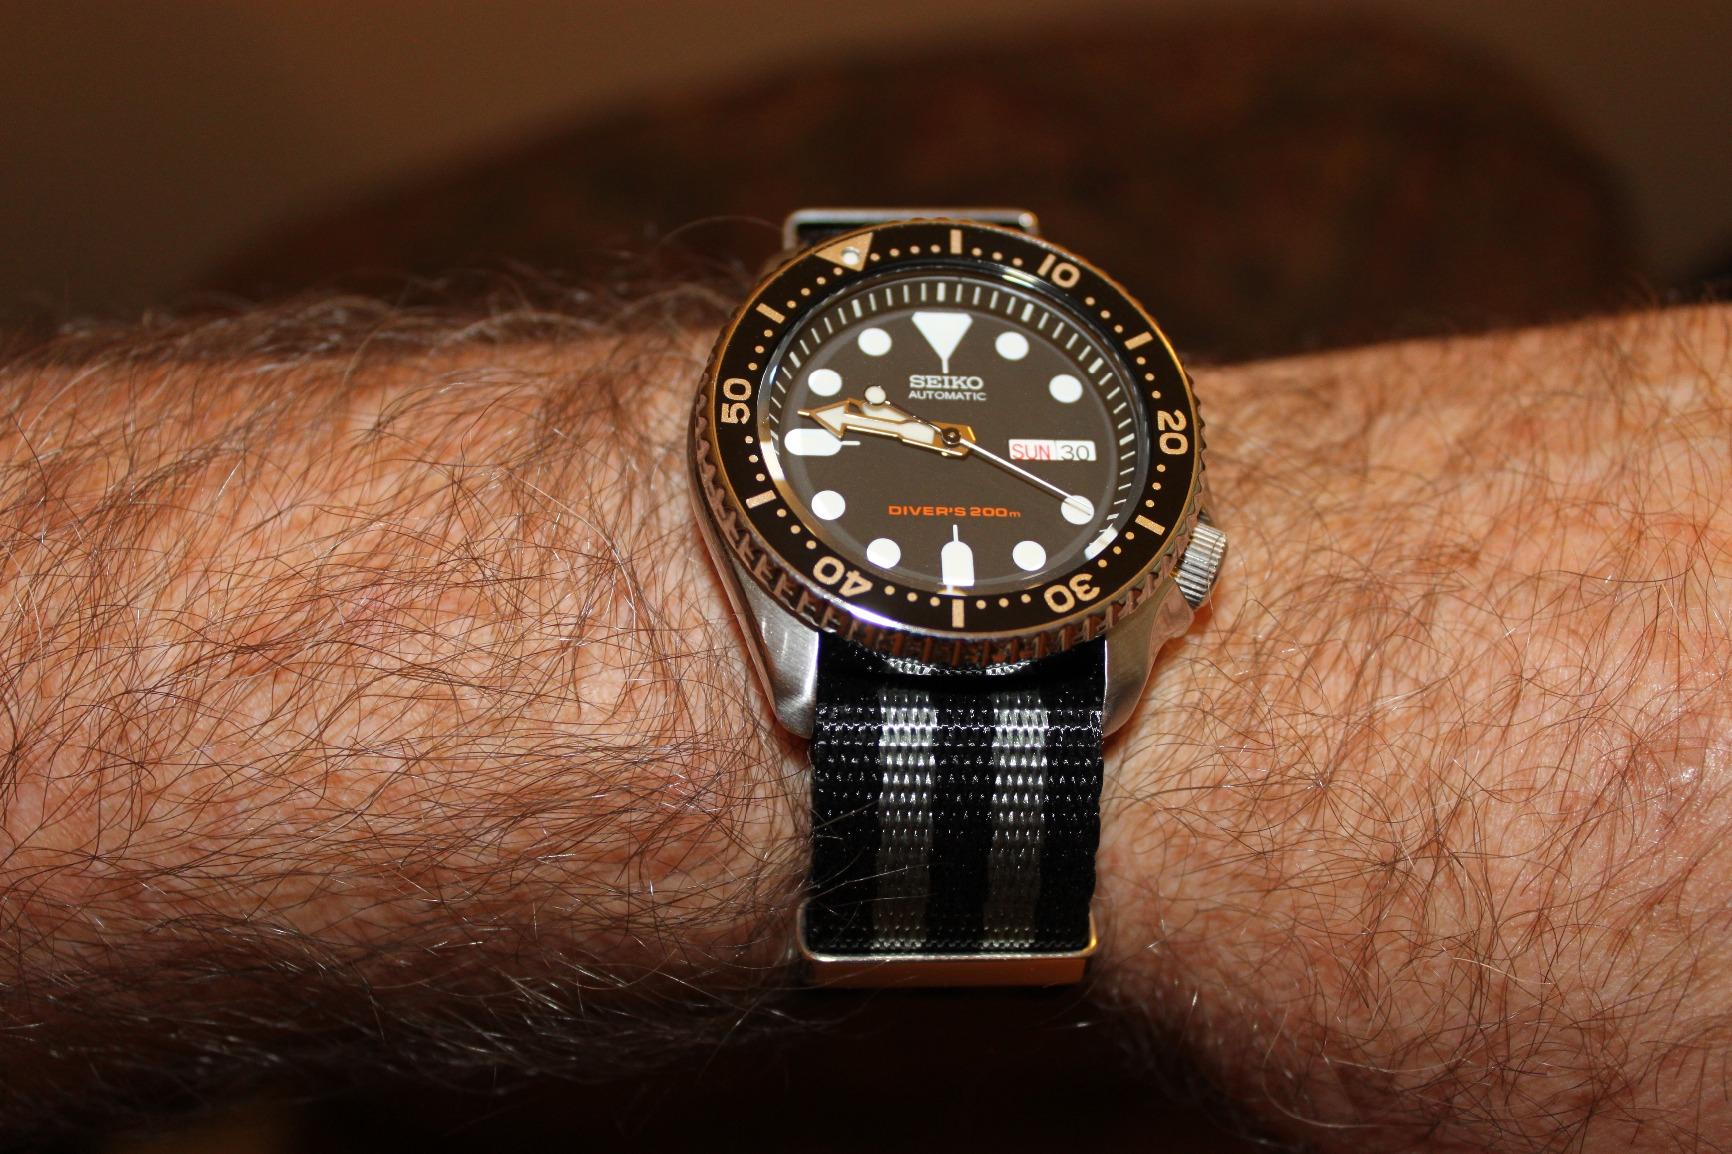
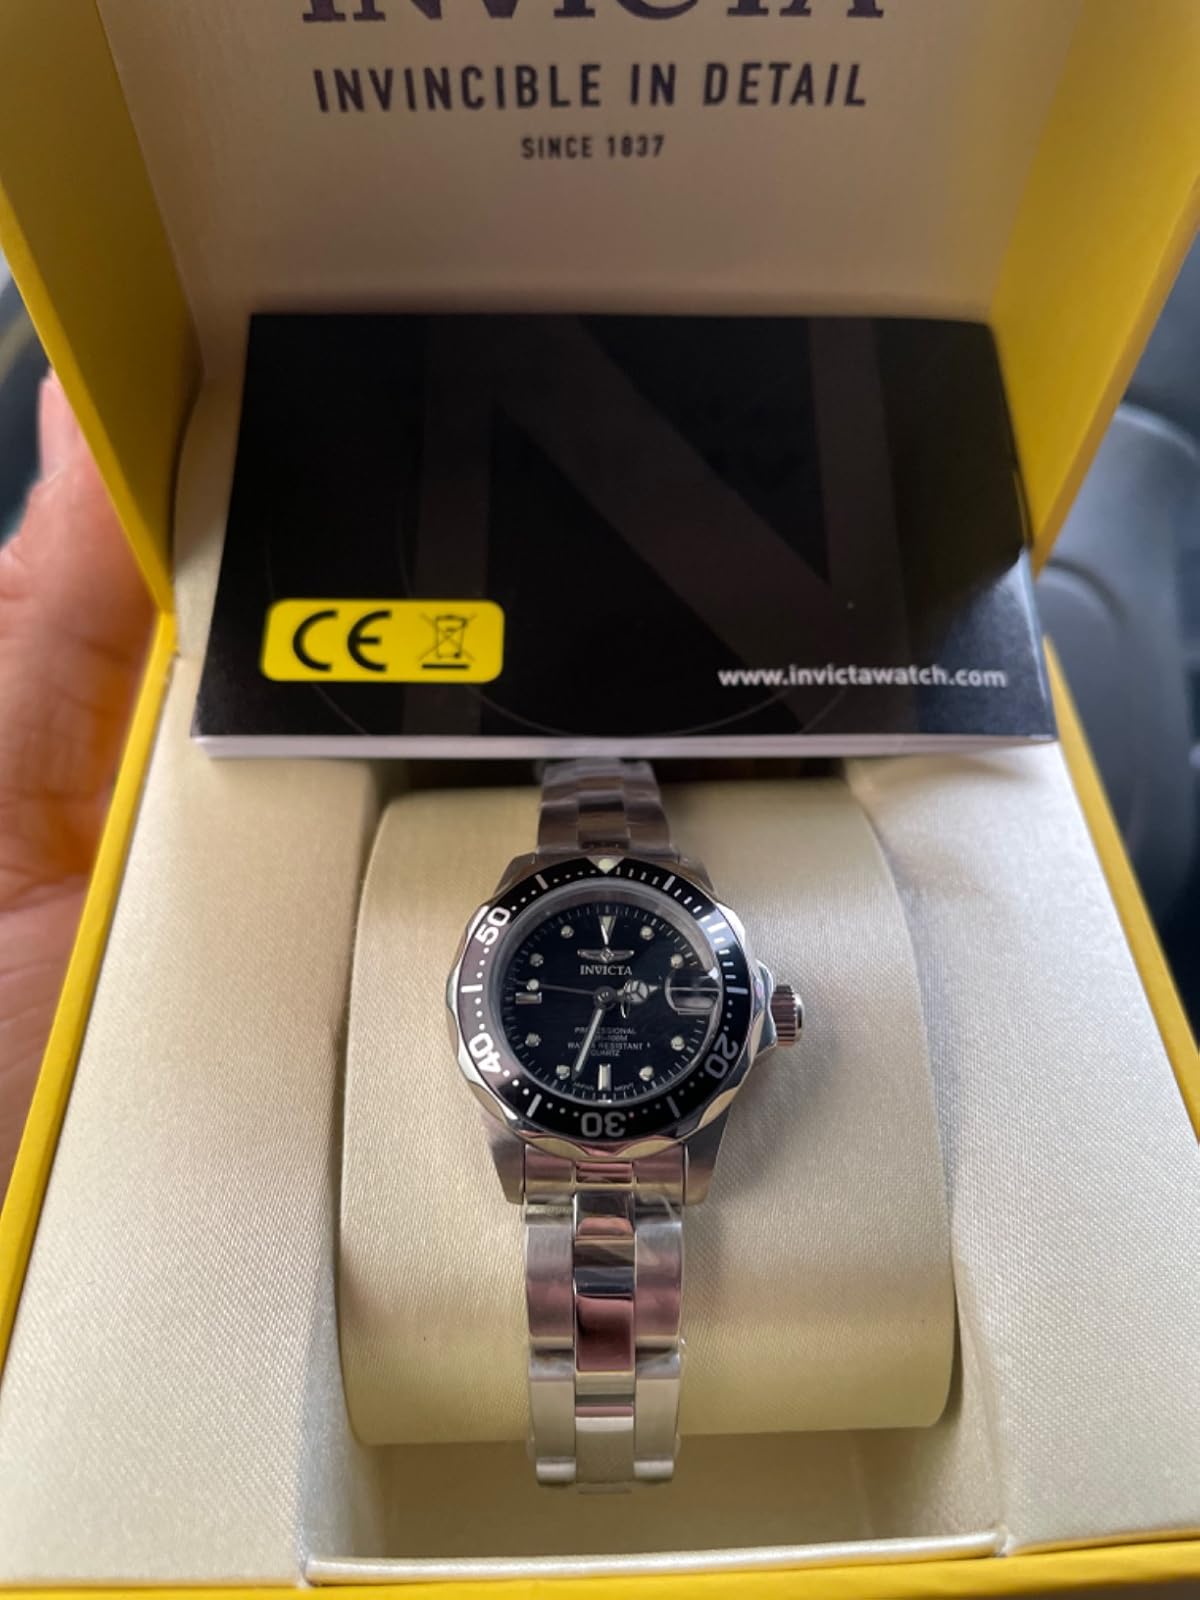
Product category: accessories_watch
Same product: no